Shemini (parashah)

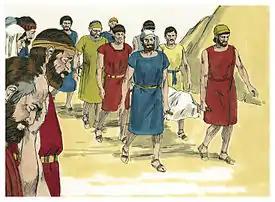
Nadab and Abihu Carried Away (1984 illustration by Jim Padgett, courtesy of Distant Shores Media/Sweet Publishing)

Similarly, a midrash interpreted Leviticus 10:3, where Moses told Aaron, "This is what the Lord meant when He said: 'Through those near to Me I show Myself holy, and gain glory before all the people.'" The midrash taught that God told this to Moses in the wilderness of Sinai, when in Exodus 29:43 God said, "there I will meet with the children of Israel; and the Tabernacle shall be sanctified by My glory." And after the death of Nadab and Abihu, Moses said to Aaron, "At the time that God told me, I thought that either you or I would be stricken, but now I know that they [Nadab and Abihu] are greater than you or me."